Sarah Josepha Hale

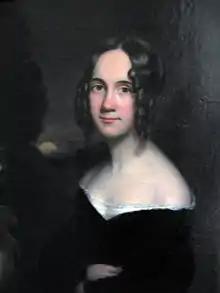
Sarah Josepha Hale, 1831, by James Lambdin

Sarah Josepha Buell Hale (October 24, 1788April 30, 1879) was an American writer, activist, and editor of the most widely circulated magazine in the period before the Civil War, "Godey's Lady's Book". She was the author of the nursery rhyme "Mary Had a Little Lamb". Hale famously campaigned for the creation of the American holiday known as Thanksgiving, and for the completion of the Bunker Hill Monument.